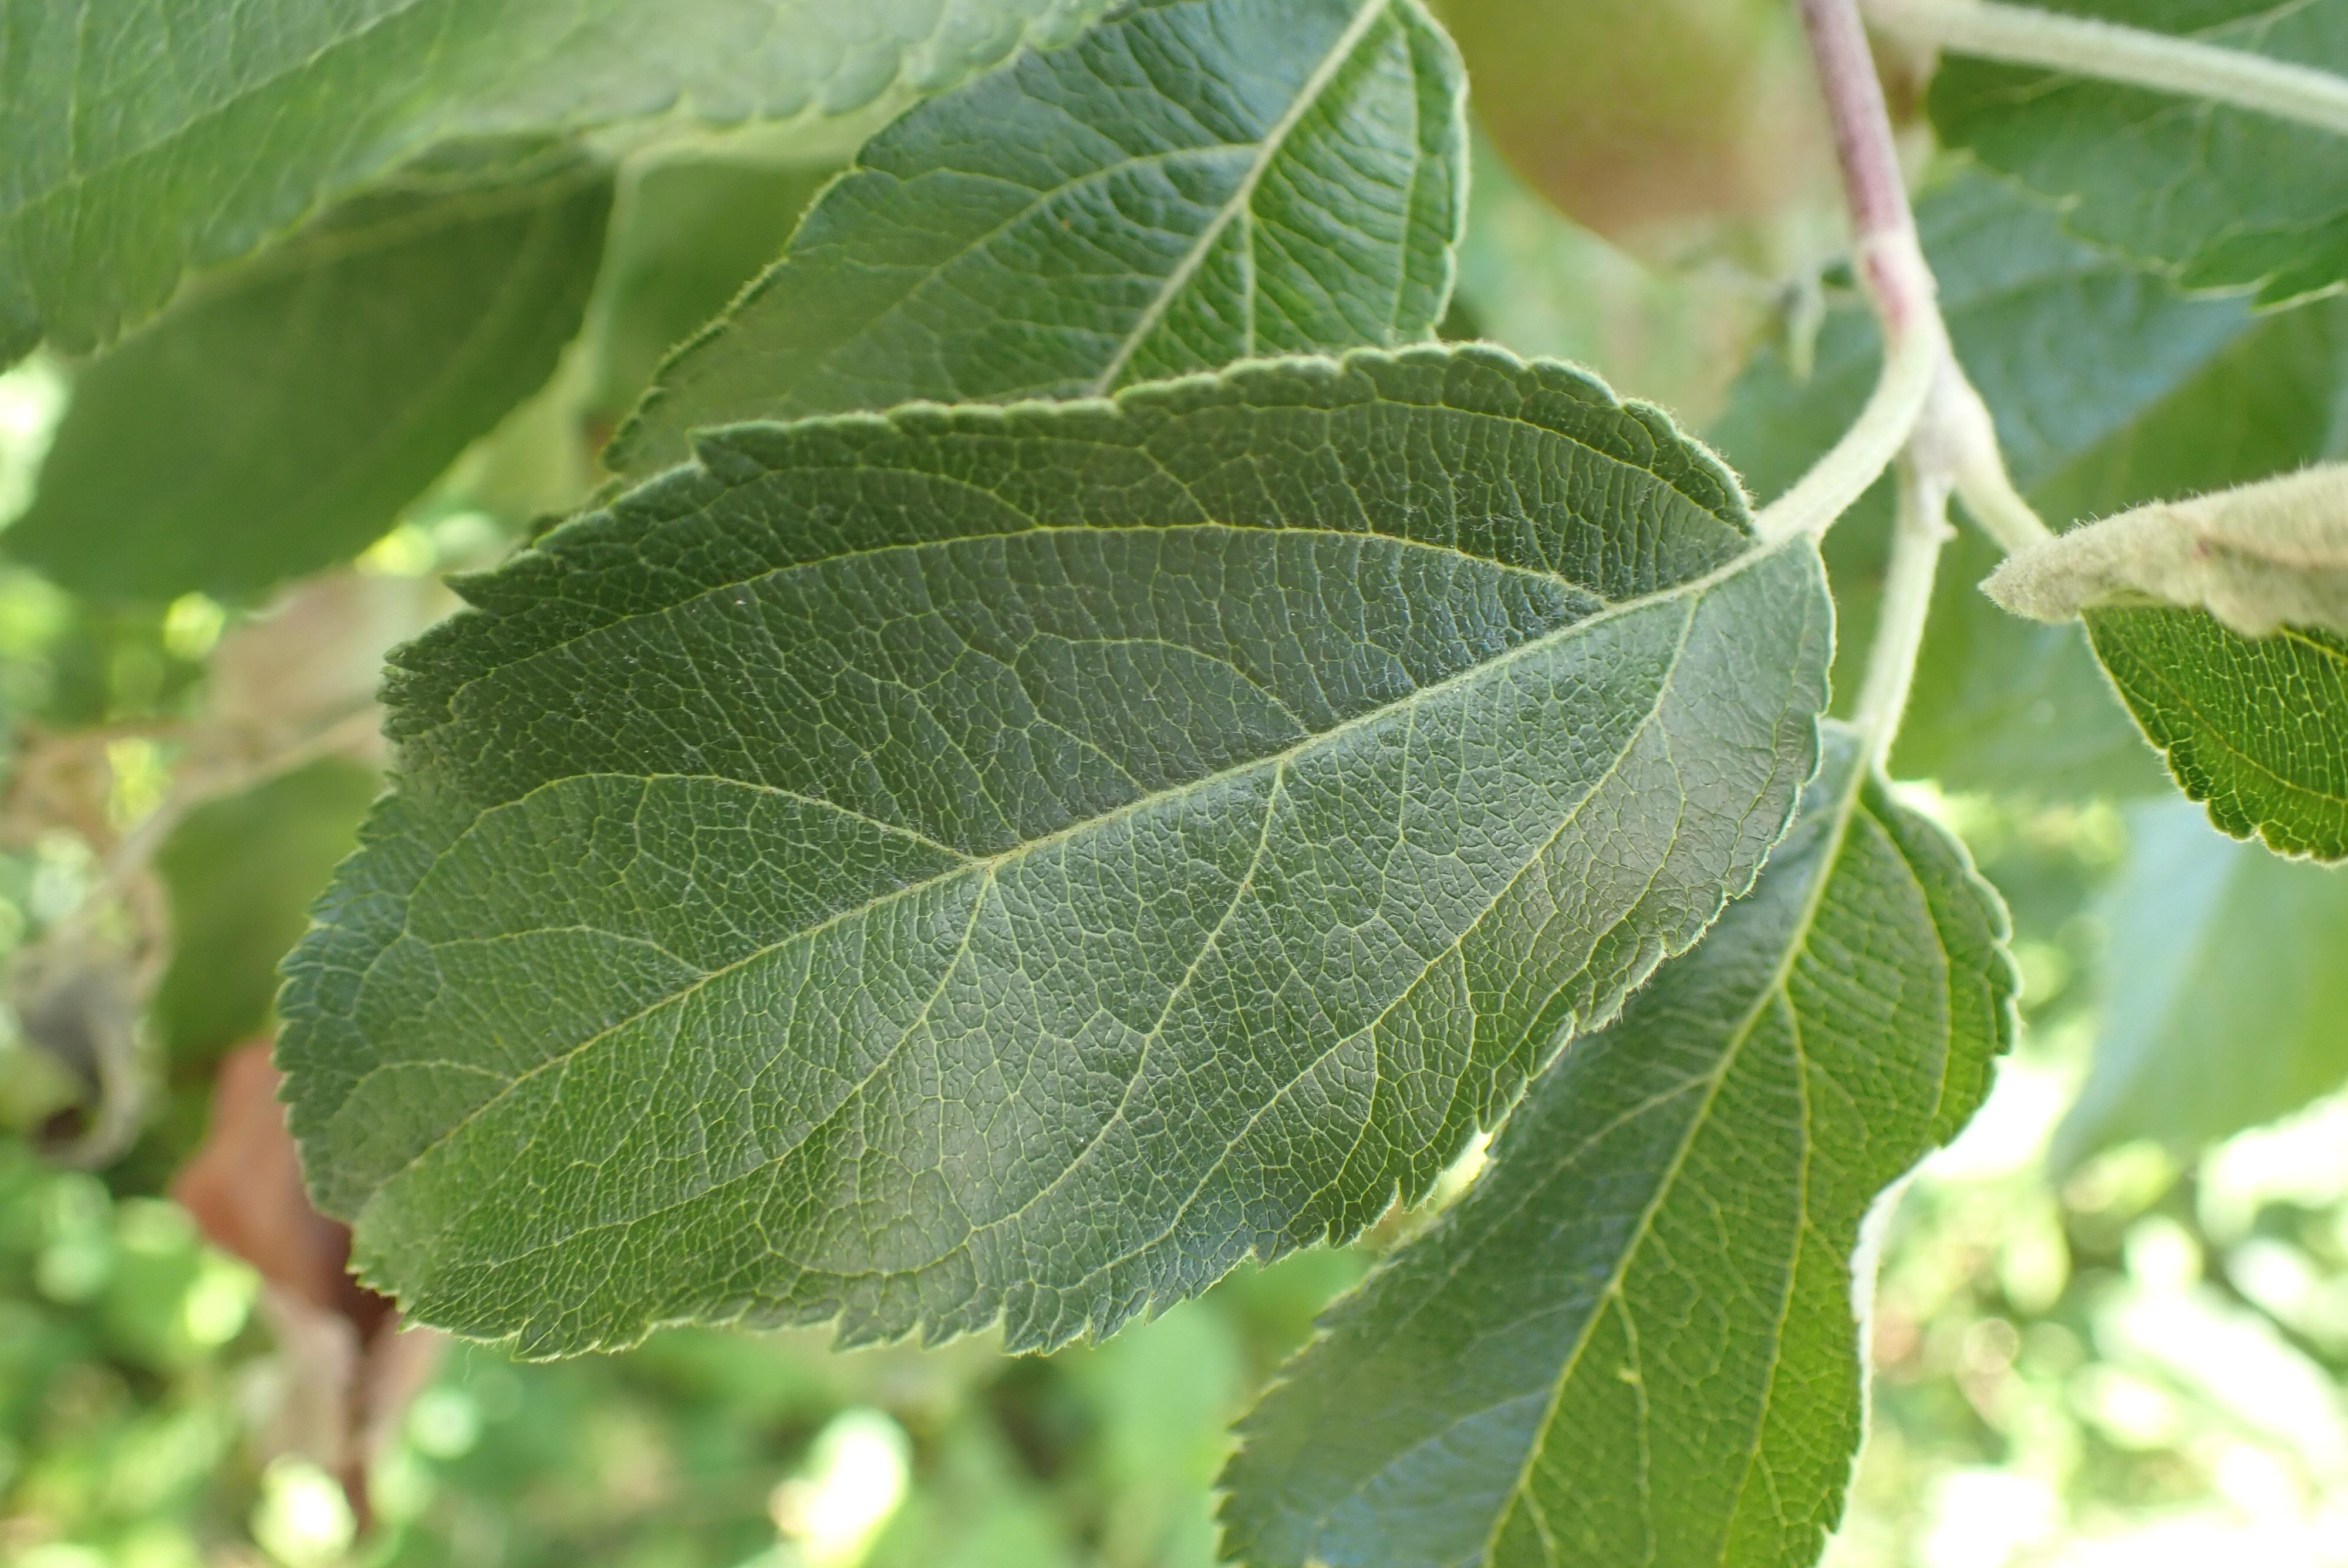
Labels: healthy